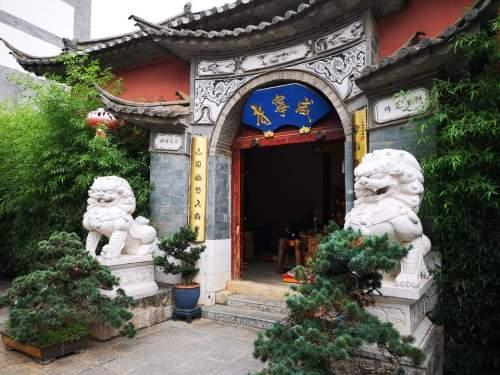
地标名称：咸宁寺
所在城市：昆明市·官渡区